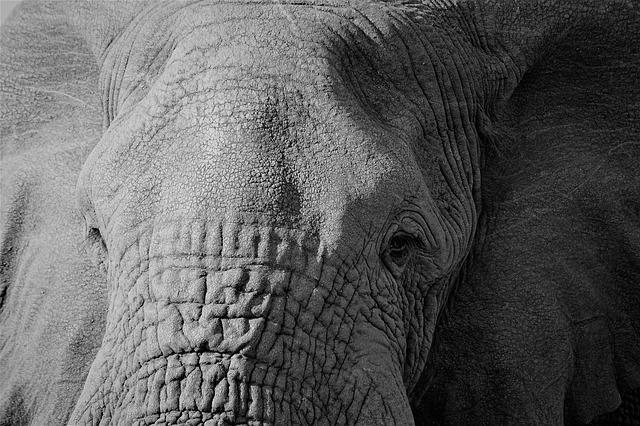
elephant